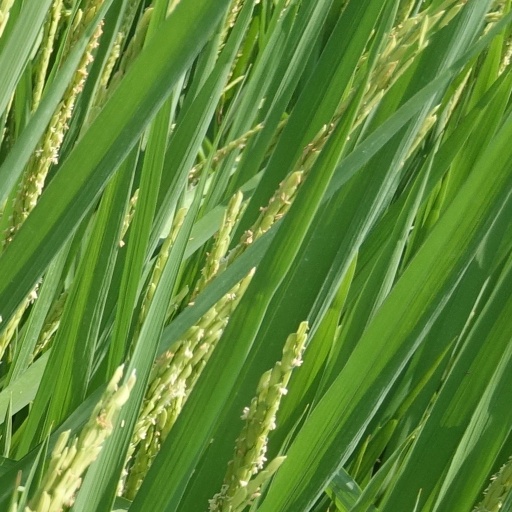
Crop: rice